World Storytelling Day

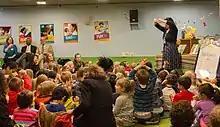

Each year, many of the individual storytelling events that take place around the globe are linked by a common theme. Each year, the theme is identified by and agreed upon by storytellers from around the world using the WSD listserve and Facebook group.